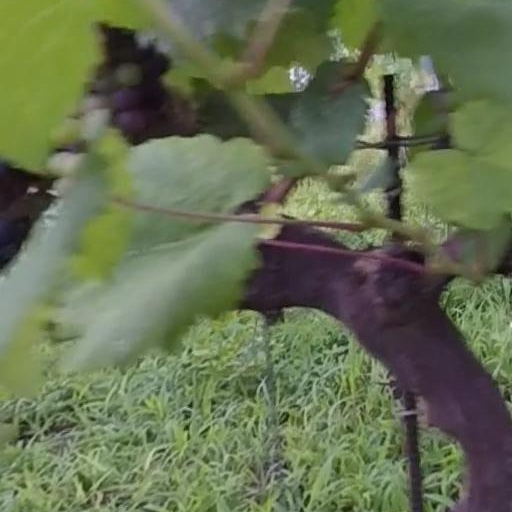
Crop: grape